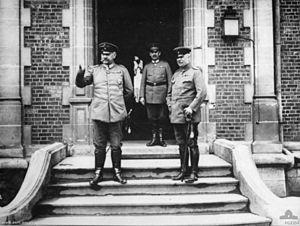
La conférence de Hombourg du 13 février 1918 est un conseil de la couronne impériale allemande convoqué à l'initiative de l'empereur Guillaume II. Réunissant des civils et des militaires, cette rencontre doit permettre de définir la politique du Reich impérial en Russie alors que la suspension d'armes entre le gouvernement russe issu de la Révolution d'Octobre et les puissances centrales, conclue le 15 décembre 1917, est sur le point d'expirer.